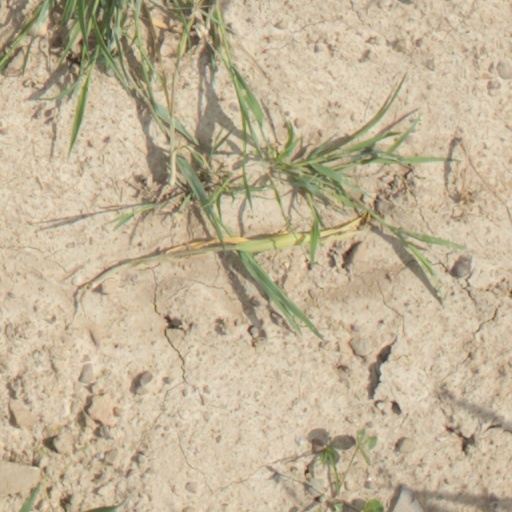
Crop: wheat